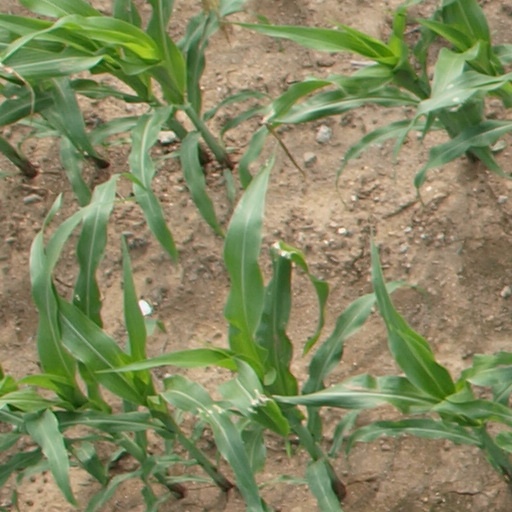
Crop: maize; corn